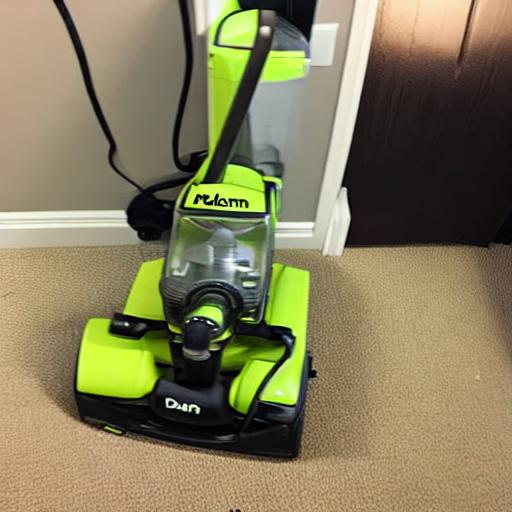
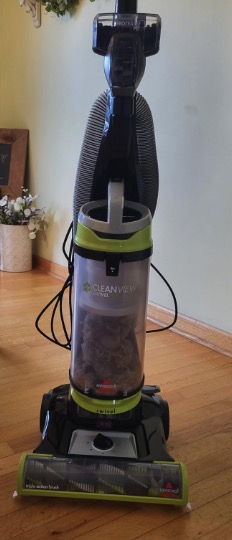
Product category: items_vacuum
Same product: no